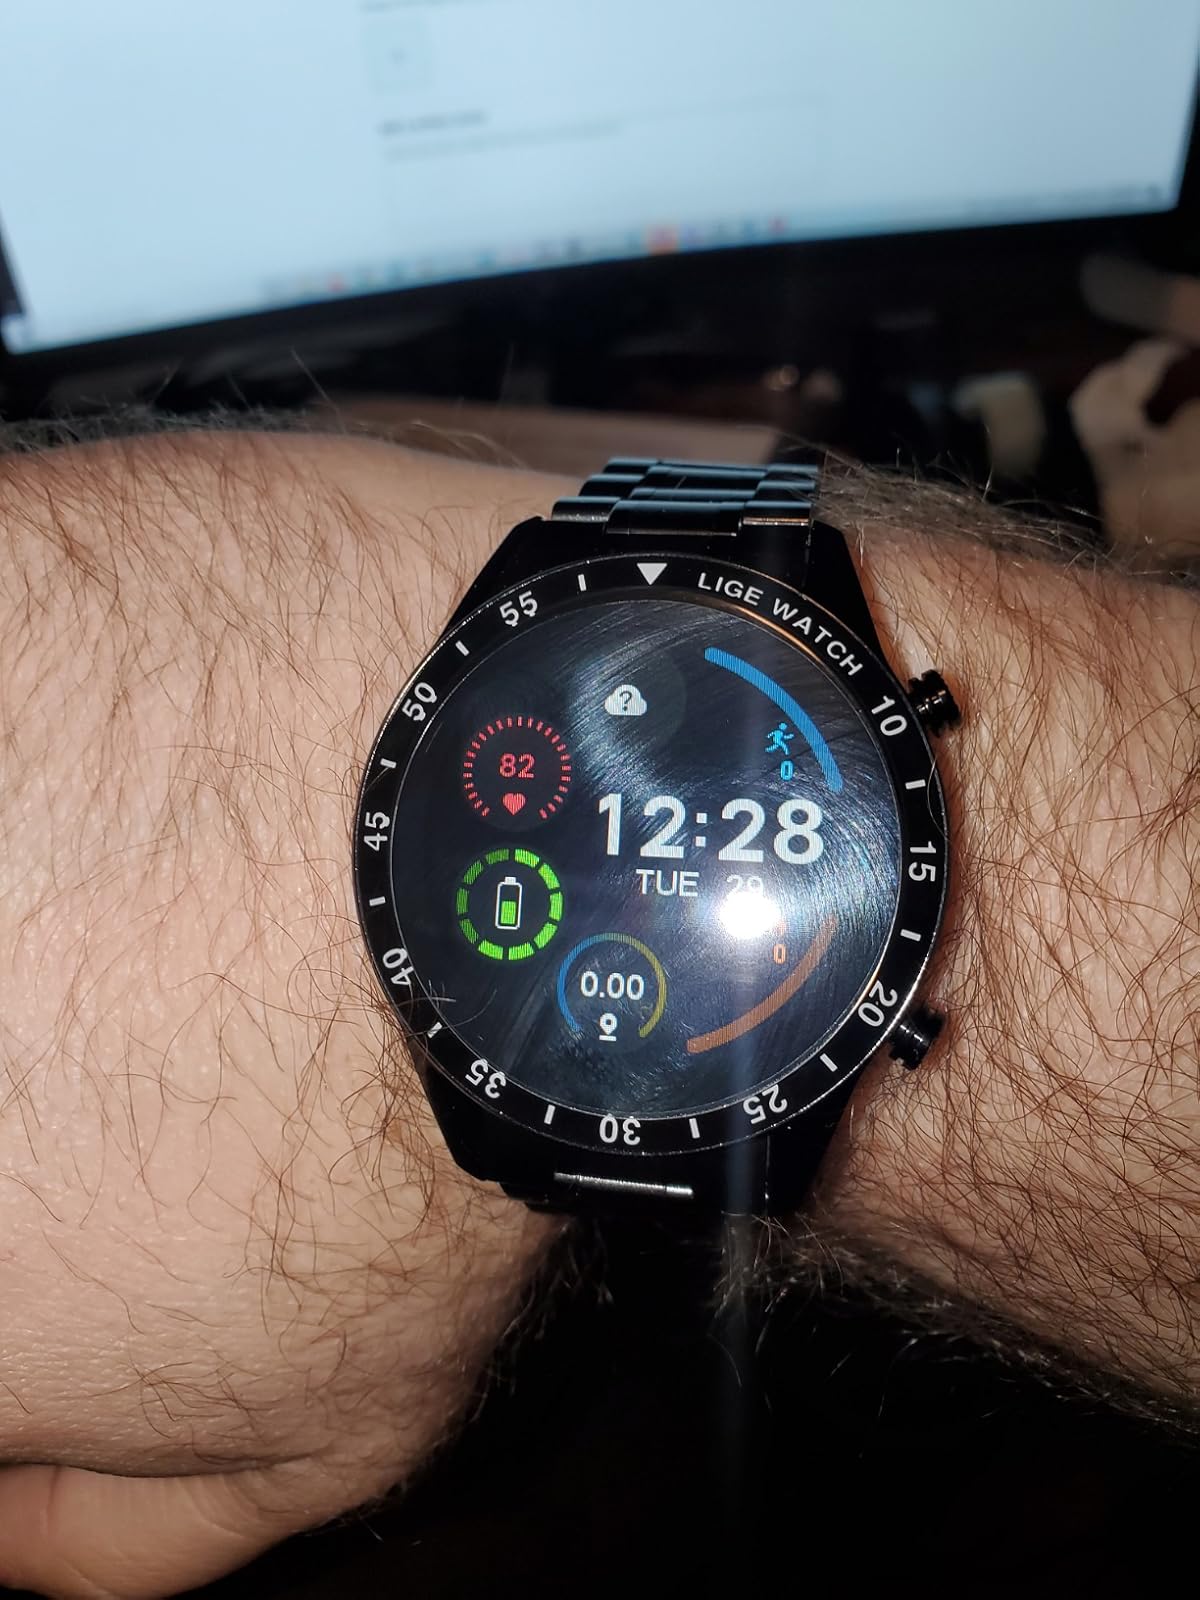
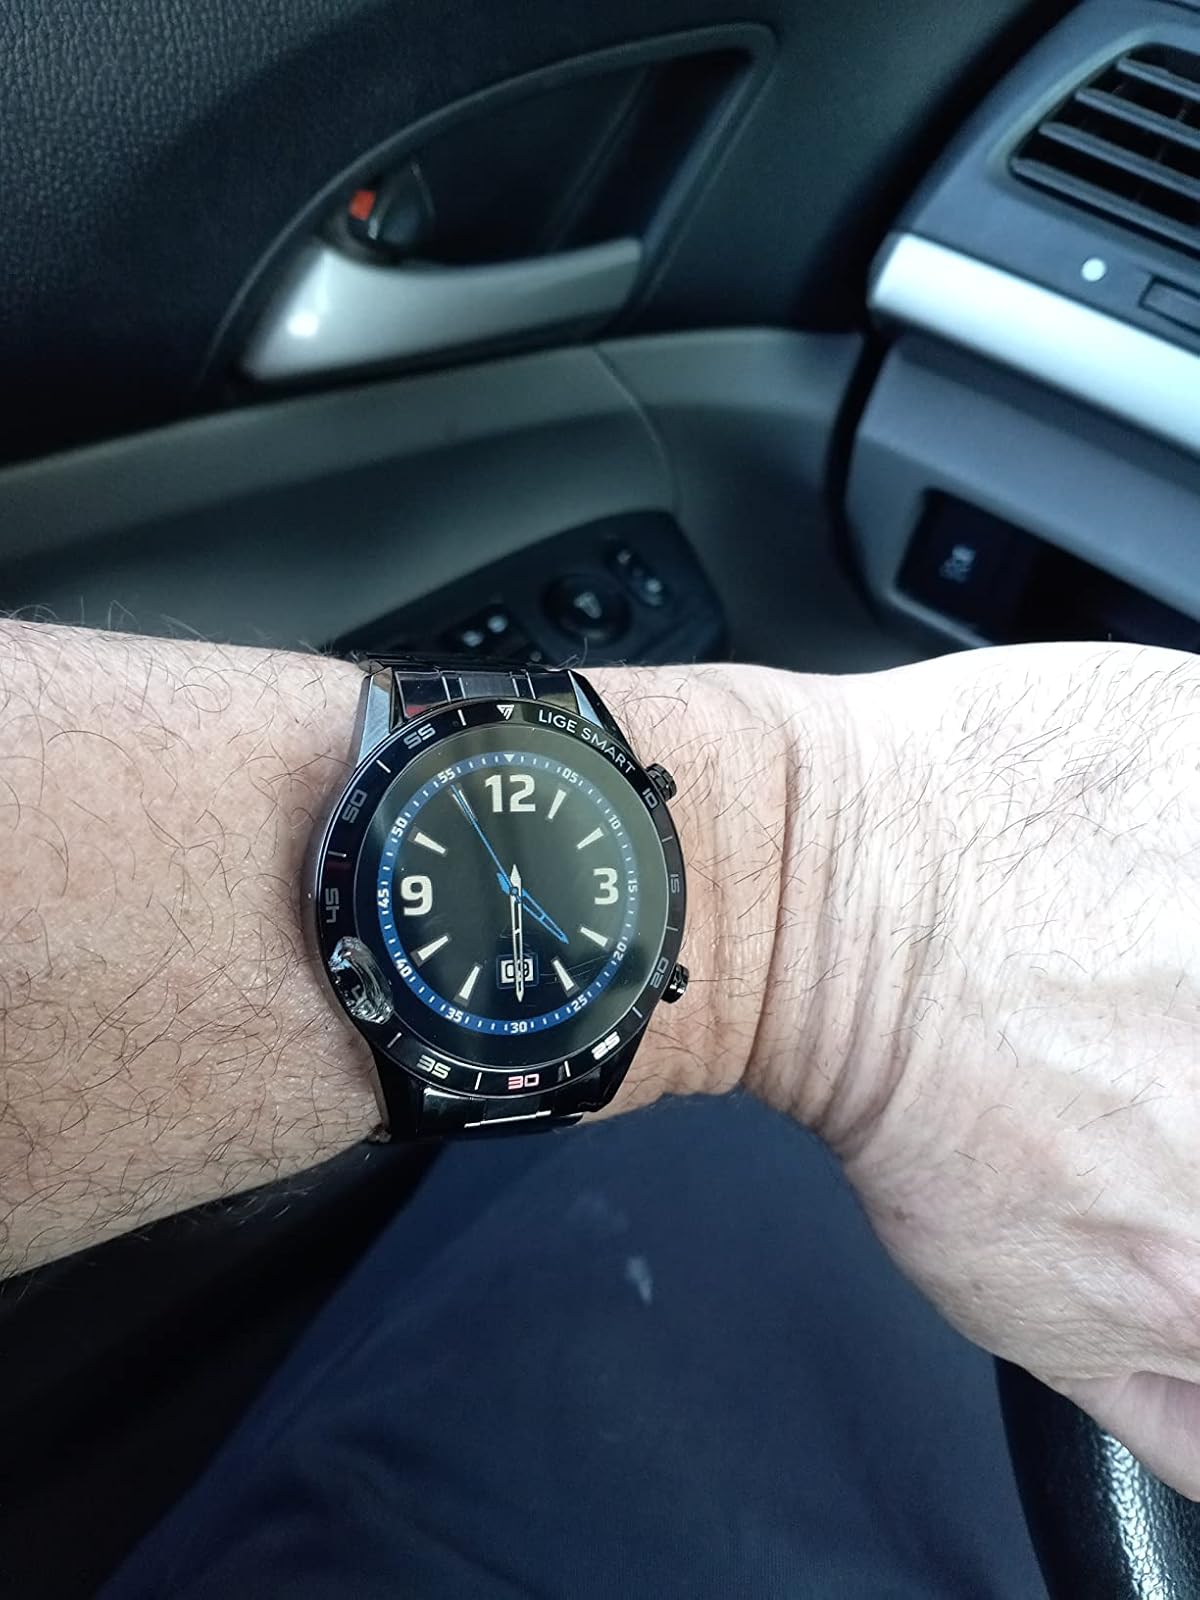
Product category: smartwatch
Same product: yes